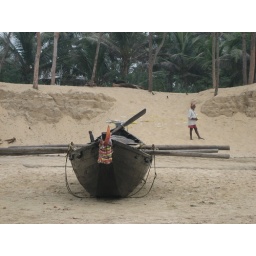
A fishing boat parked in a cloudy morning at a beach in Digha, West Bengal.